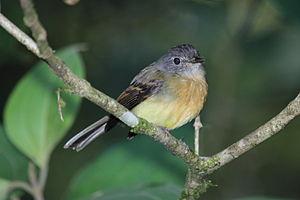
Le Moucherolle à poitrine fauve, appelé également Moucherolle de Salvin, est une espèce de passereau placée dans la famille des Tyrannidae. Son statut de conservation est Vulnérable selon la liste rouge de l'UICN.
Aphanotriccus est un genre de passereaux de la famille des tyrannidés, vivant en Amérique, partageant avec d'autres genres le nom vernaculaire de moucherolle.